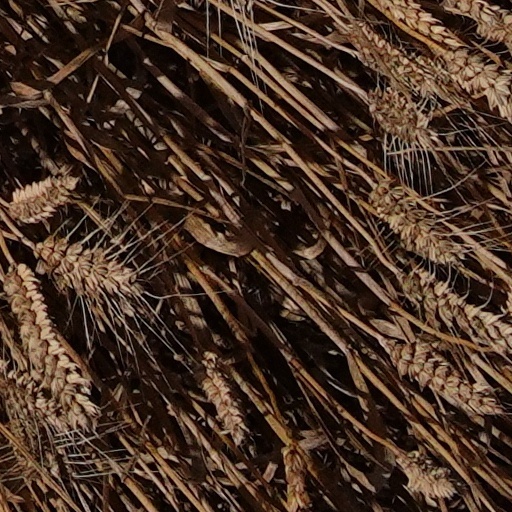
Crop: wheat